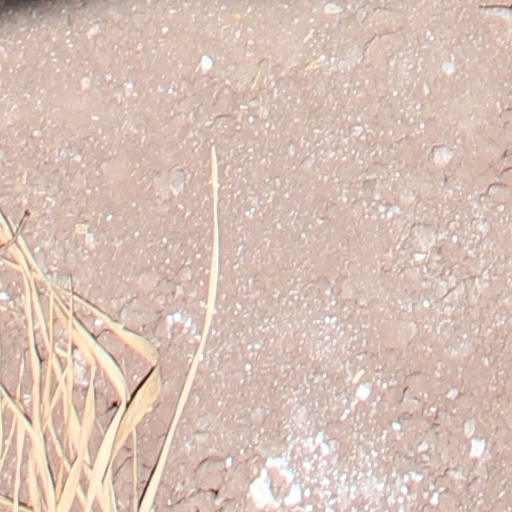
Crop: wheat